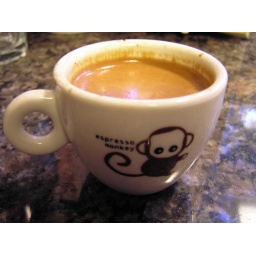
double espresso monkey shot in monkey cup